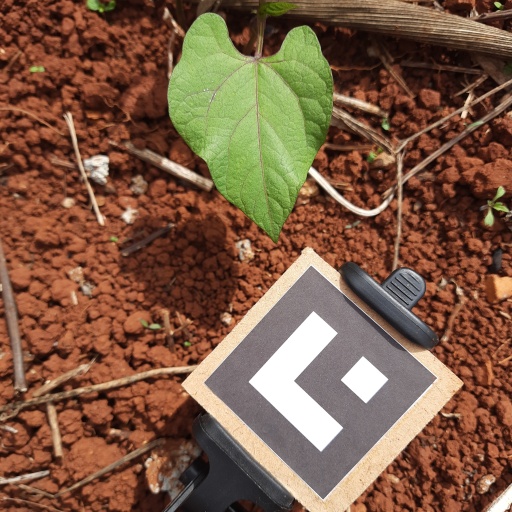
Observations: wavy surface, no eating holes, under sunlight